Rickenbacker

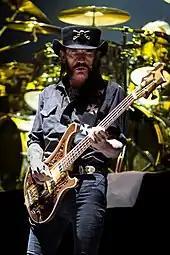
Lemmy Kilmister playing his signature 4004LK

In the hard rock vein, Deep Purple's Roger Glover was a prominent Rickenbacker aficionado. Geddy Lee of Rush used a Rickenbacker on the band's earlier material. Another enthusiast was Metallica bassist Cliff Burton, whose heavily modified 4001, red with white hardware and trim, debuted during the group's "Kill 'Em All" era. Also noteworthy was Motörhead vocalist/bassist Ian "Lemmy" Kilmister, for whom Rickenbacker produced a 60-bass run of "Lemmy Kilmister" signature basses: the 4004LK, fitted with three pickups, gold hardware, and elaborate wood carving in the shape of oak leaves. In 2019, the company produced a 420-bass run of Al Cisneros signature basses honoring the prominent Sleep and Om bassist, a long-time Rickenbacker proponent. Cisneros's 4003AC model features a signature pickguard, green inlays on the fingerboard, and a removable thumb rest.